Air Fortress

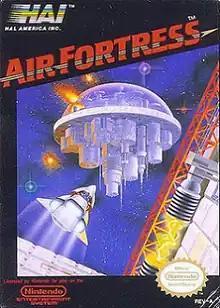
North American NES box art

is an action-adventure video game developed and published by HAL Laboratory for the Nintendo Entertainment System. It was released in Japan in August 1987, in North America in September 1989 after an initial test release of 385 copies in 1987, and an Australian release in 1989.